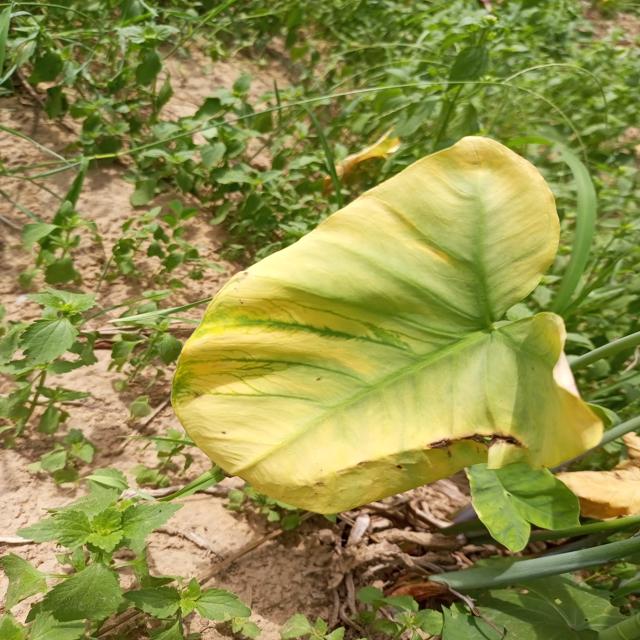
Label: Late_Blight